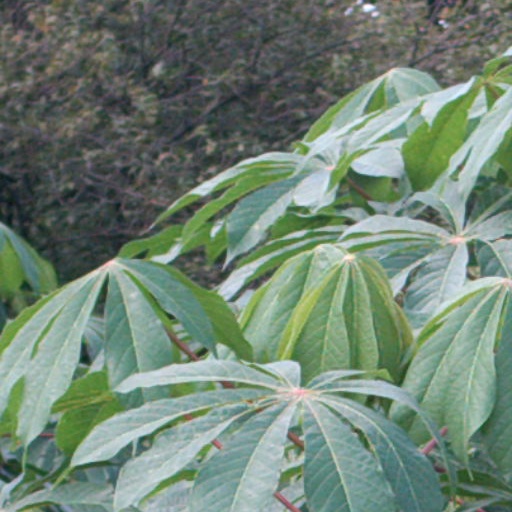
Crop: cassava